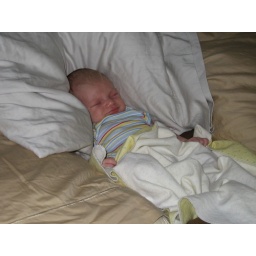
Dad puts Ryan in the pillows on the bed